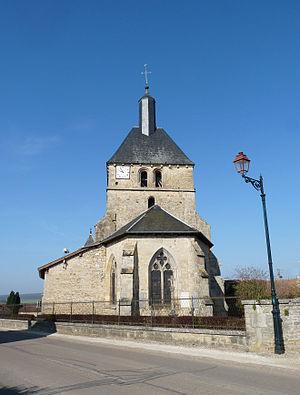
Eglise de Dommartin-le-Franc (Haute-Marne).